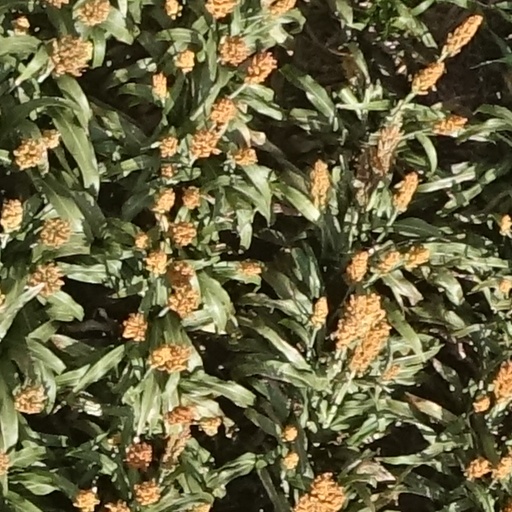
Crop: sorghum